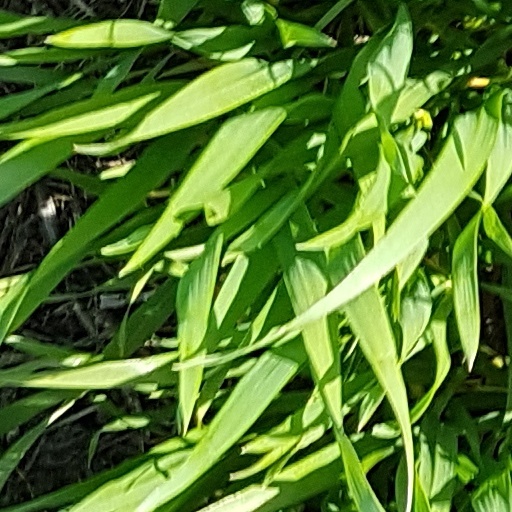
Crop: wheat